Roza Otunbayeva

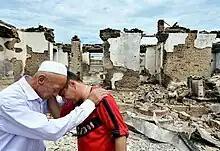
Victims of the June events in Kyrgyzstan

Following the outbreak of ethnic violence in 2010, dozens of Uzbek community and religious leaders were arrested by the Kyrgyzstan government and accused of inciting ethnic violence, among them Azimzhan Askarov, who had been filming killings and arson attacks during the riots. Askarov then distributed the video to international media and accused the Kyrgyz military of complicity in the killings.